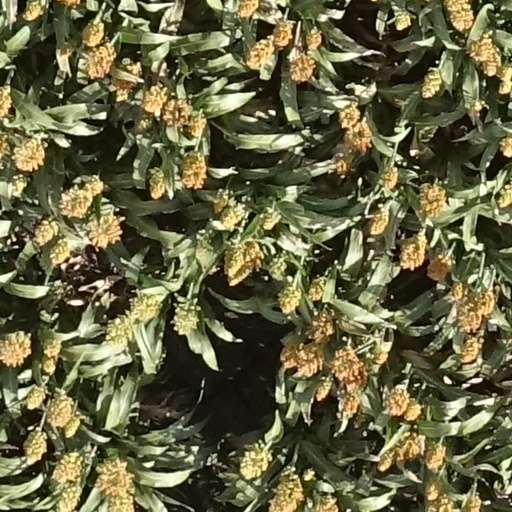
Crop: sorghum